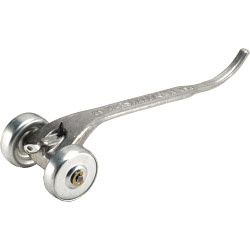
Joint Rakers - Chariot Style
Brand: Marshalltown
Replaceable Masonary Nail|Contoured metal handle|Adjustable nail|For removing mortar
Category: Hardware > Tools > Masonry Tools > Masonry Jointers